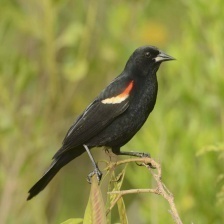
Species: RED WINGED BLACKBIRD
Scientific name: AGELAIUS PHOENICEUS